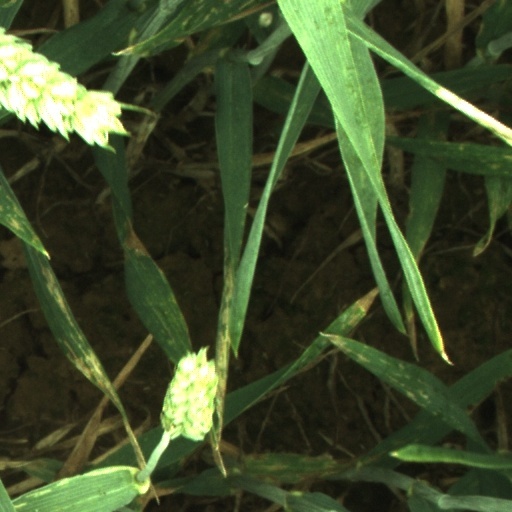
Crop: wheat